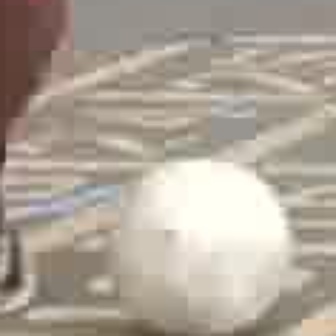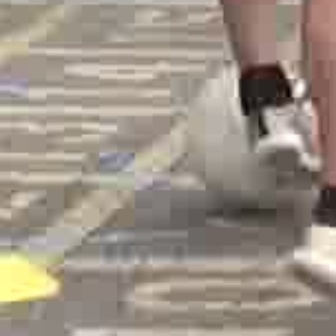
  Please identify the target specified by the bounding box [102,153,284,335] in the first image and locate it in the second image. Return the coordinates in [x_min,y_min,x_max,y_max] format.
Answer: [176,60,325,209]